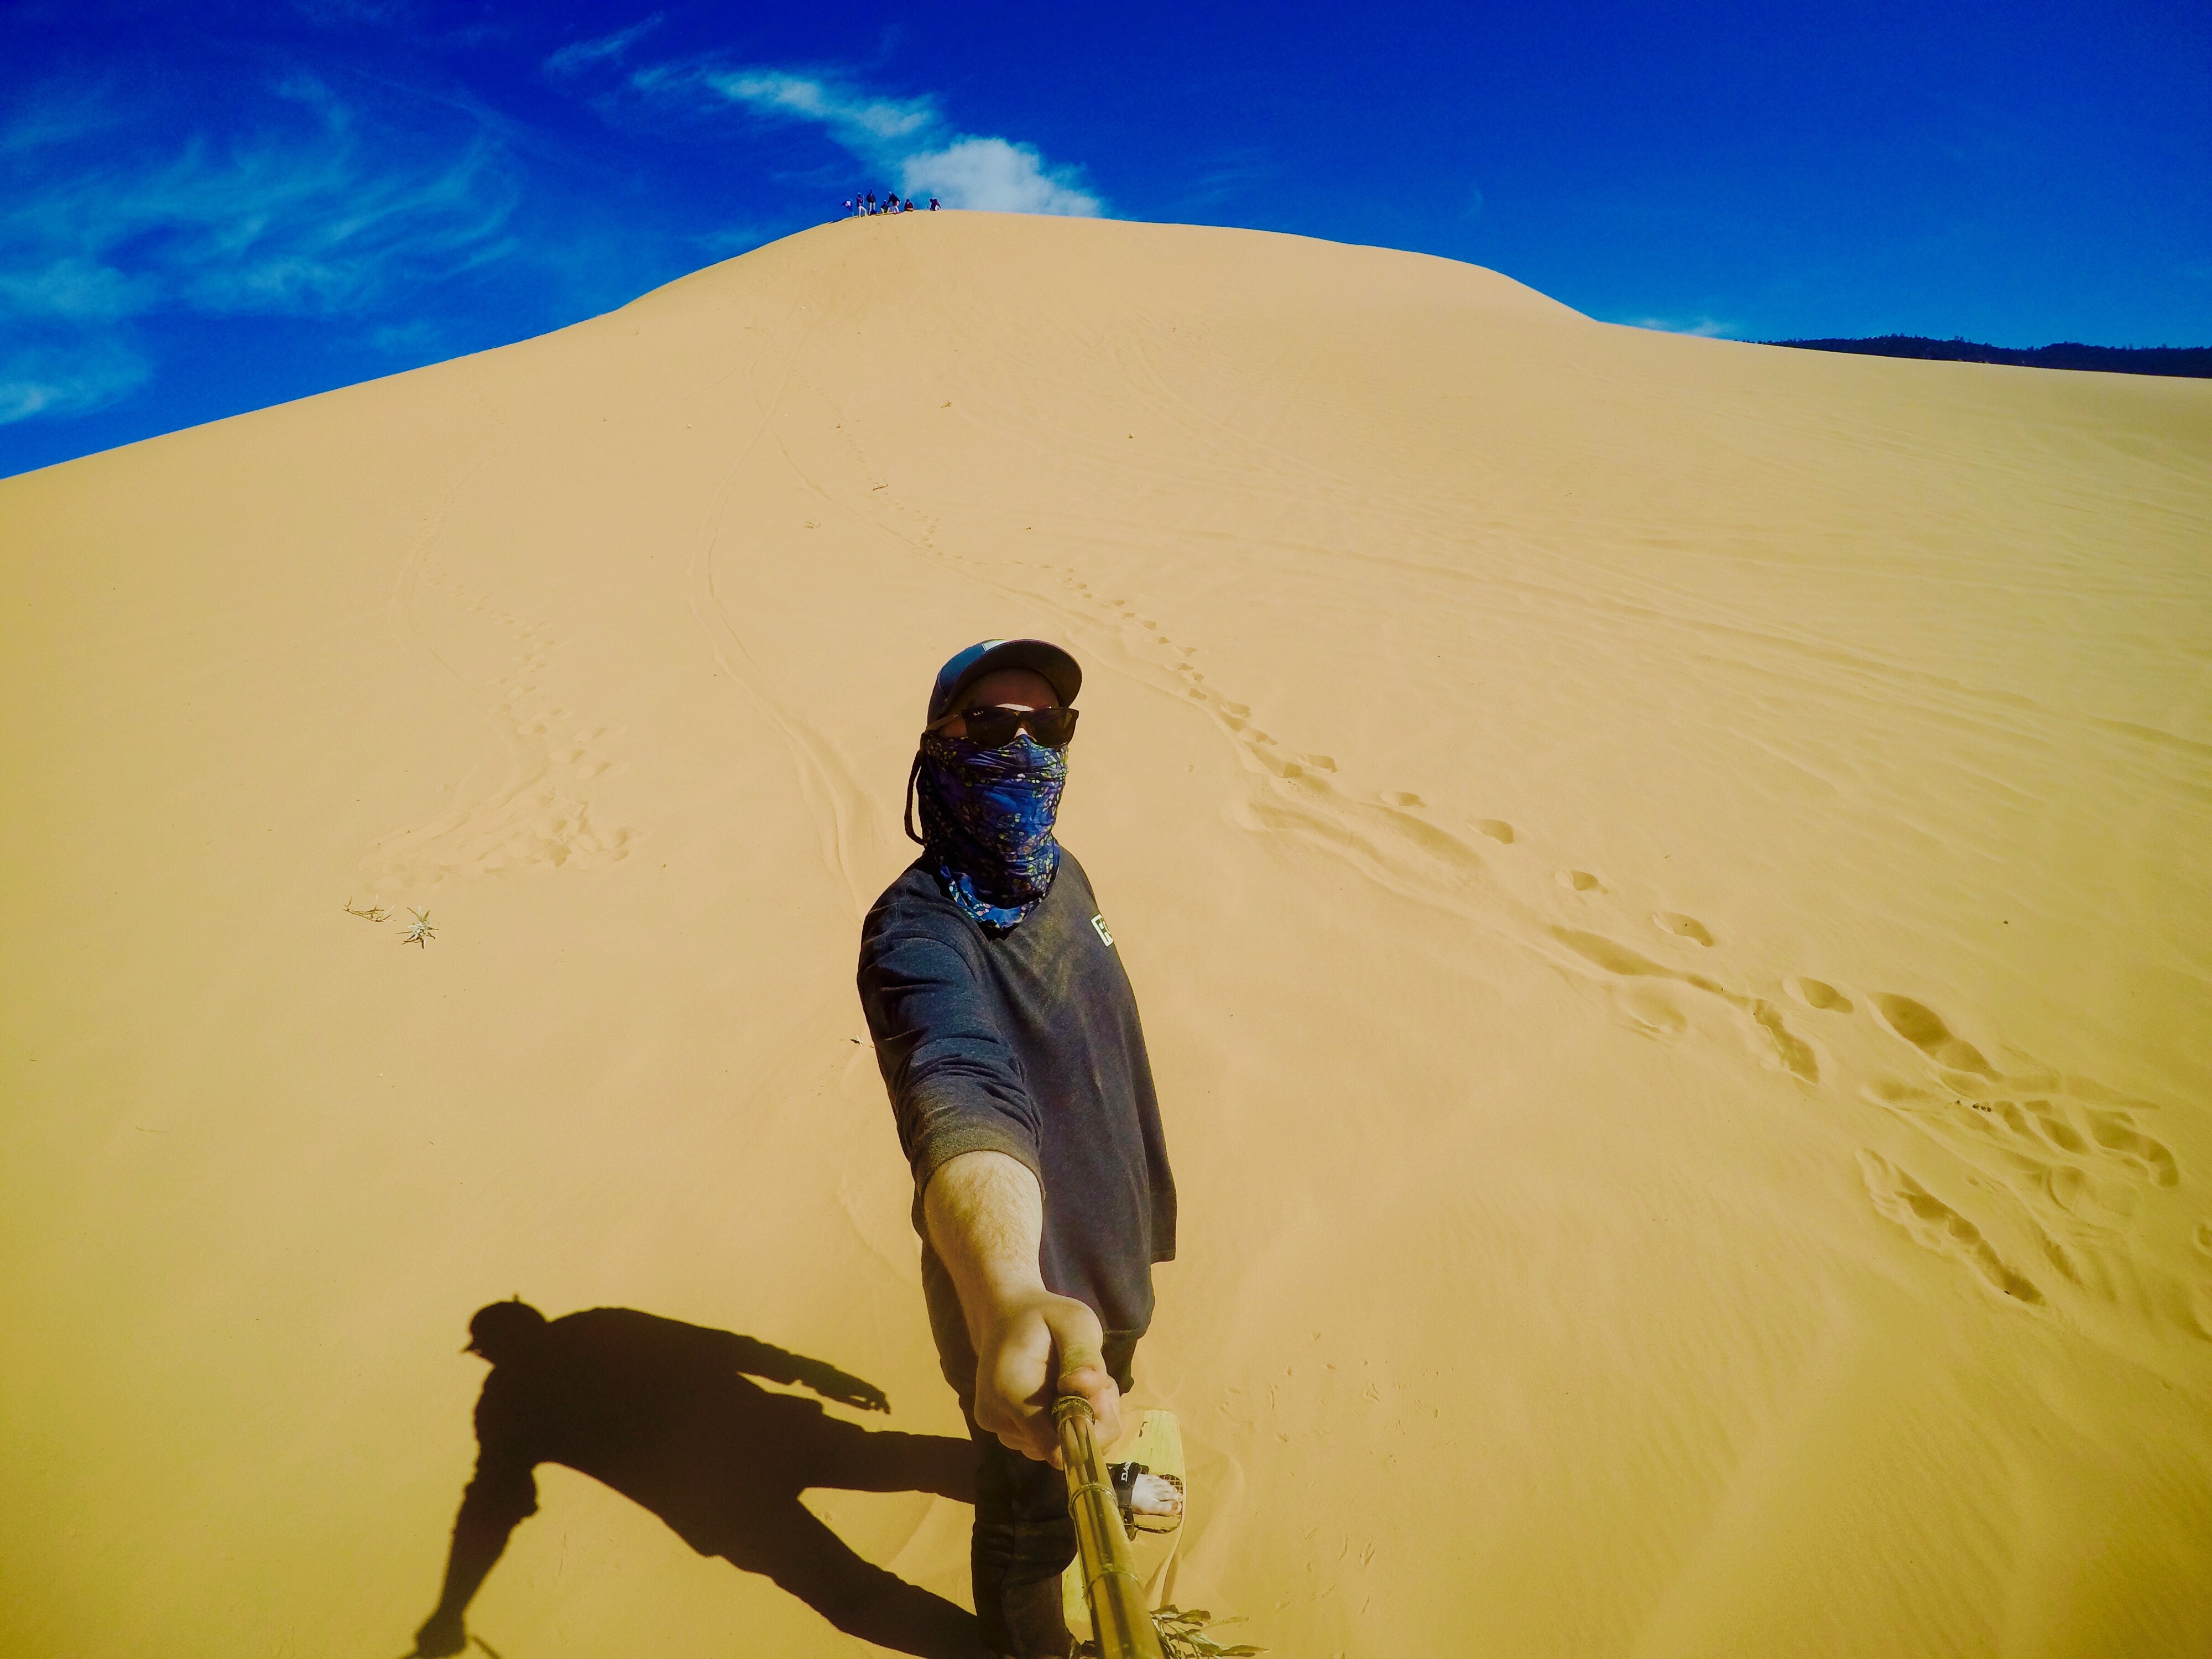
landscape, sand, desert, dune, extreme sport, habitat, sahara, landform, erg, natural environment, geographical feature, aeolian landform